WWE ThunderDome

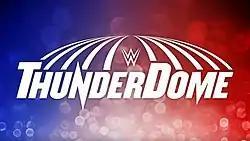
The WWE ThunderDome logo

The WWE ThunderDome was a bio-secure bubble created by the American professional wrestling promotion WWE. It was launched in August 2020 as a way for professional wrestling fans to attend WWE events virtually during the COVID-19 pandemic. The bubble was a videoconferencing crowd system and arena staging utilized for broadcasts of television shows and pay-per-view/livestreaming events of the promotion's Raw and SmackDown brand divisions. It worked by users signing up days before an event, logging in and joining at their allocated call time to be seen on a screen at the event in real time. It was free of charge to spectate an event.